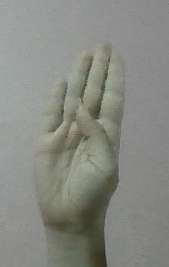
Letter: kaaf